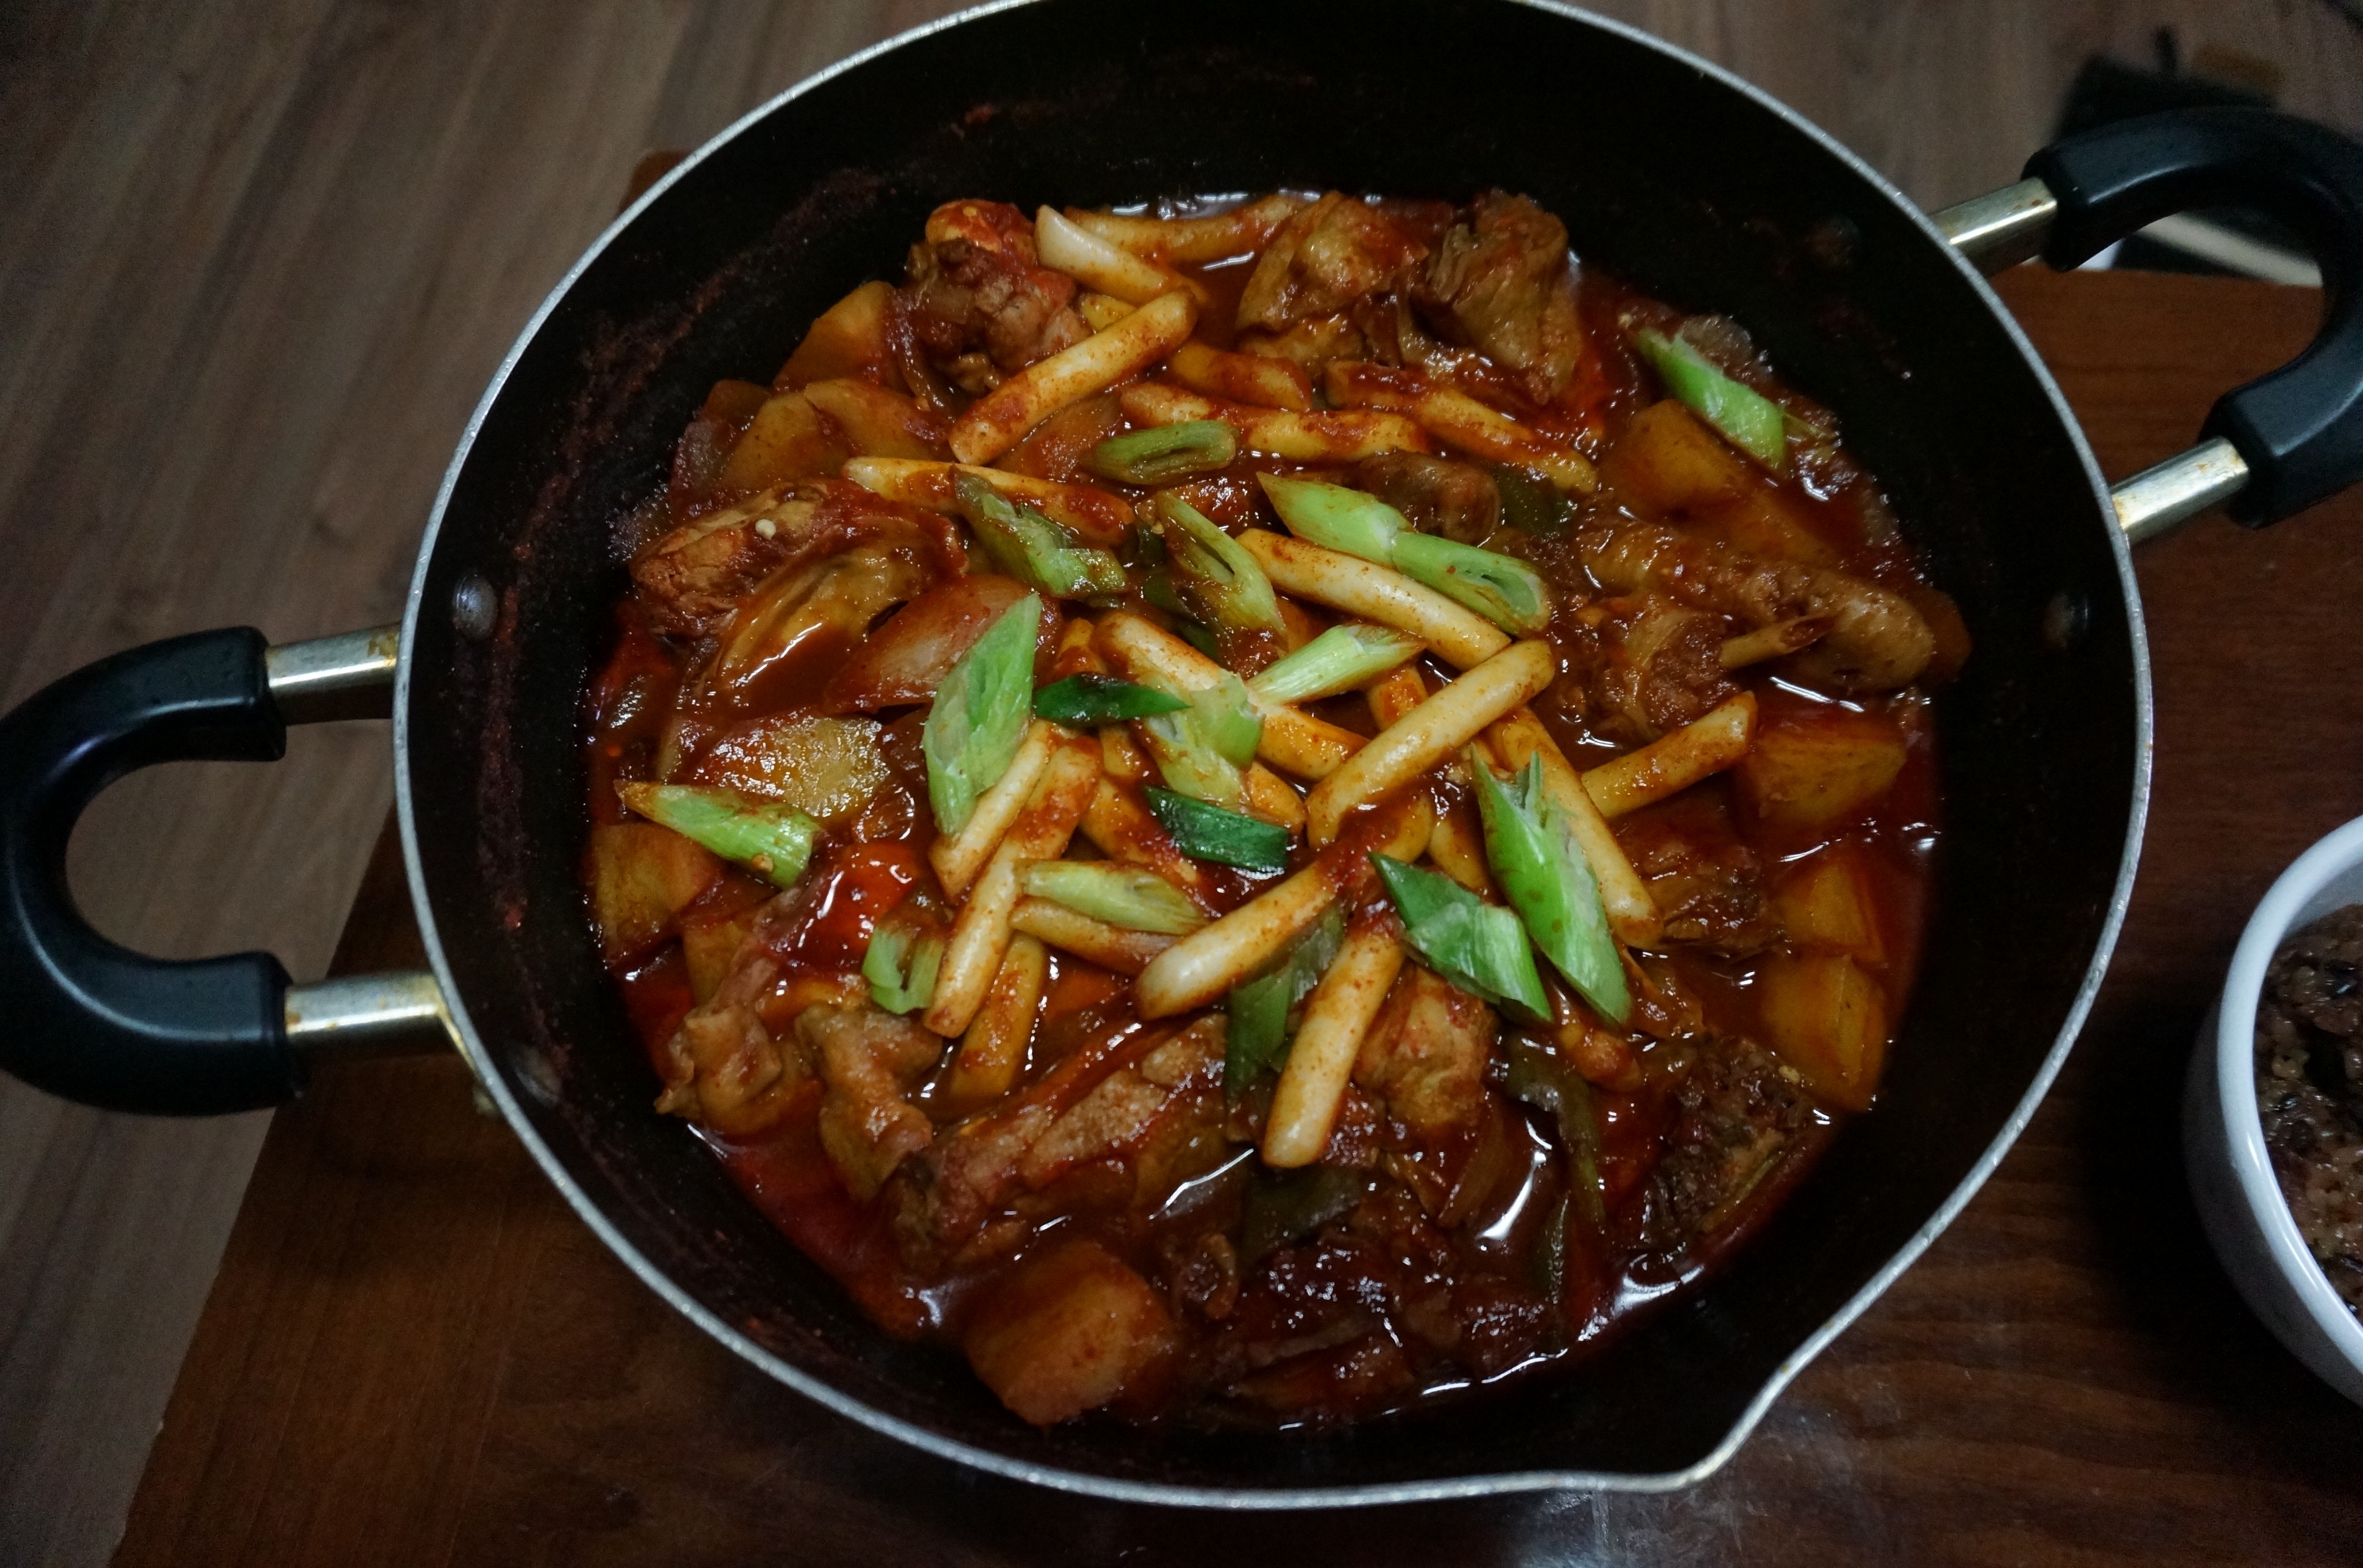
dish, food, cooking, produce, meat, cuisine, chicken, noodle, asian food, seasoning, delicious food, chinese food, chicken korea, dak galbi, chicken dori tang